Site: brandenburg
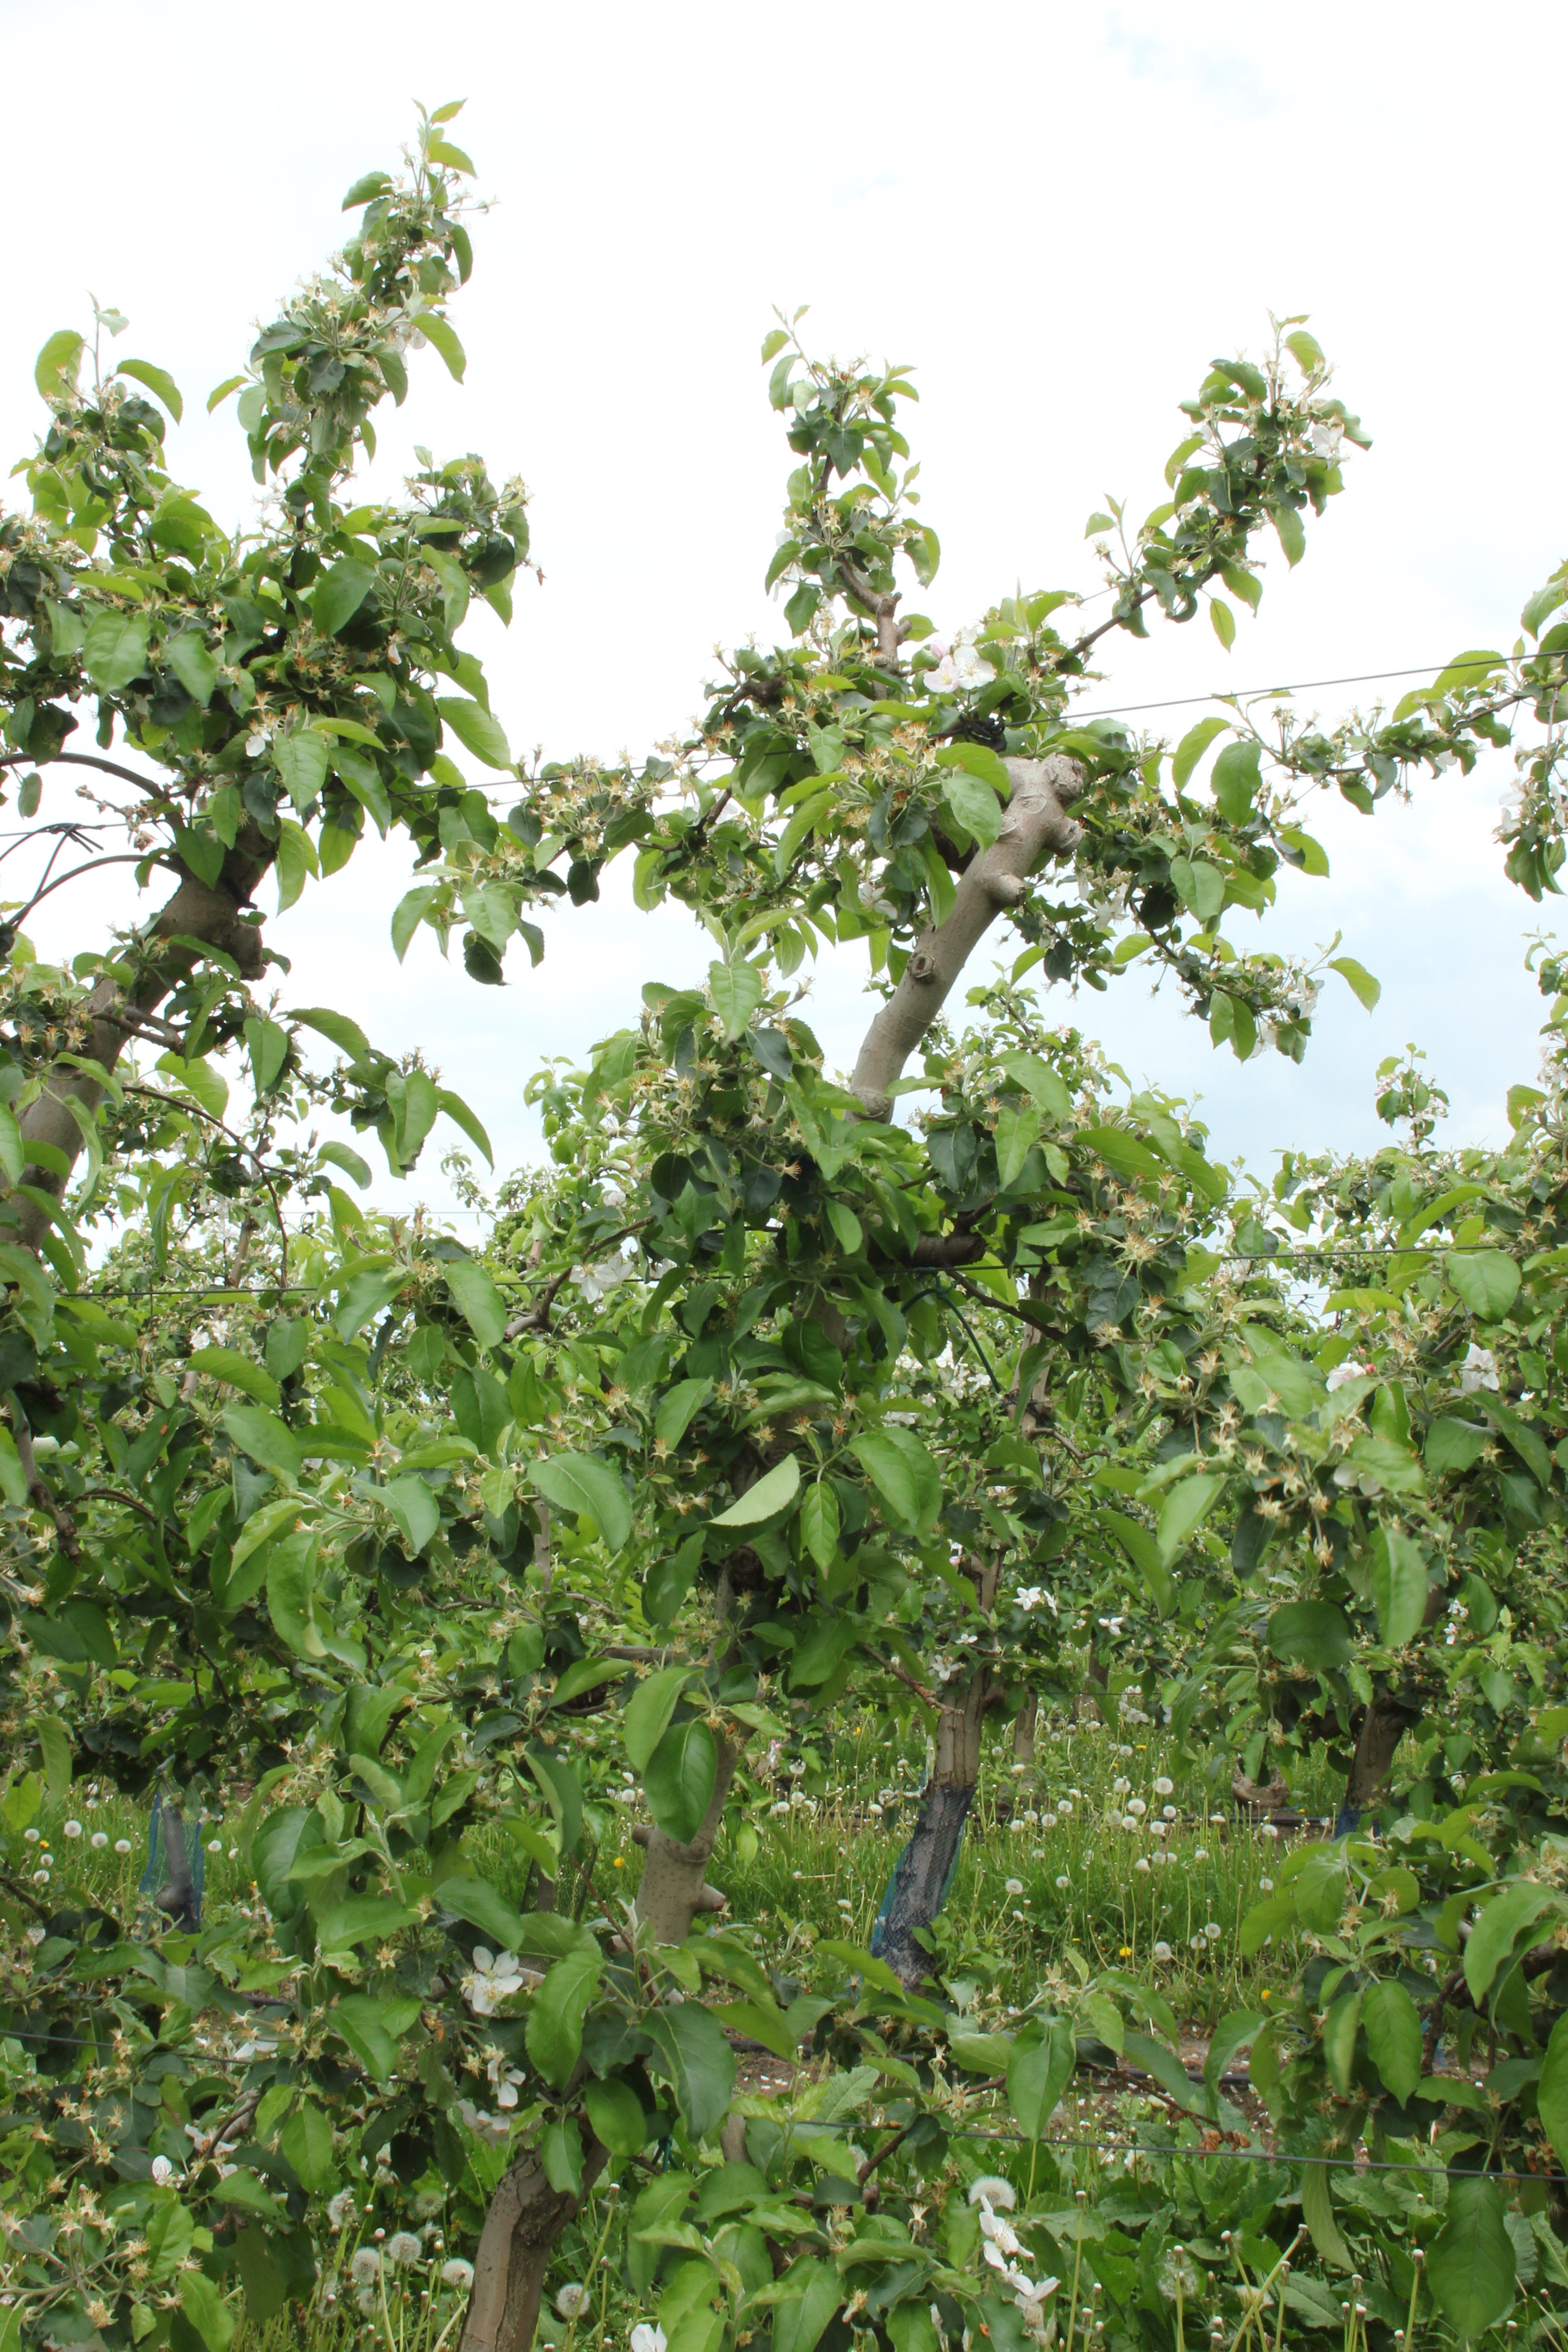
Growth stage (BBCH 67): Flowering